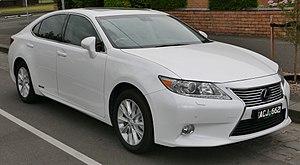
La Lexus ES est une berline haut-de-gamme appartenant à la catégorie des familiales en concurrence des Mercedes Classe E, ou encore BMW Série 5. Lancée en 1989, elle est l'un des premiers modèles de la gamme Lexus, et se situe maintenant entre l'IS et la plus luxueuse LS. Elle est vendue uniquement aux États-Unis, au Canada et au Japon, sous le nom de Toyota Vista puis Toyota Windom jusqu’à fin 2018, puis également en Europe en version hybride. Elle est assemblée sur la même plate-forme que la Toyota Camry. Sur les premières générations, les chiffres situés après le nom du modèle indiquaient la cylindrée, comme chez Infiniti, ou encore Mercedes.